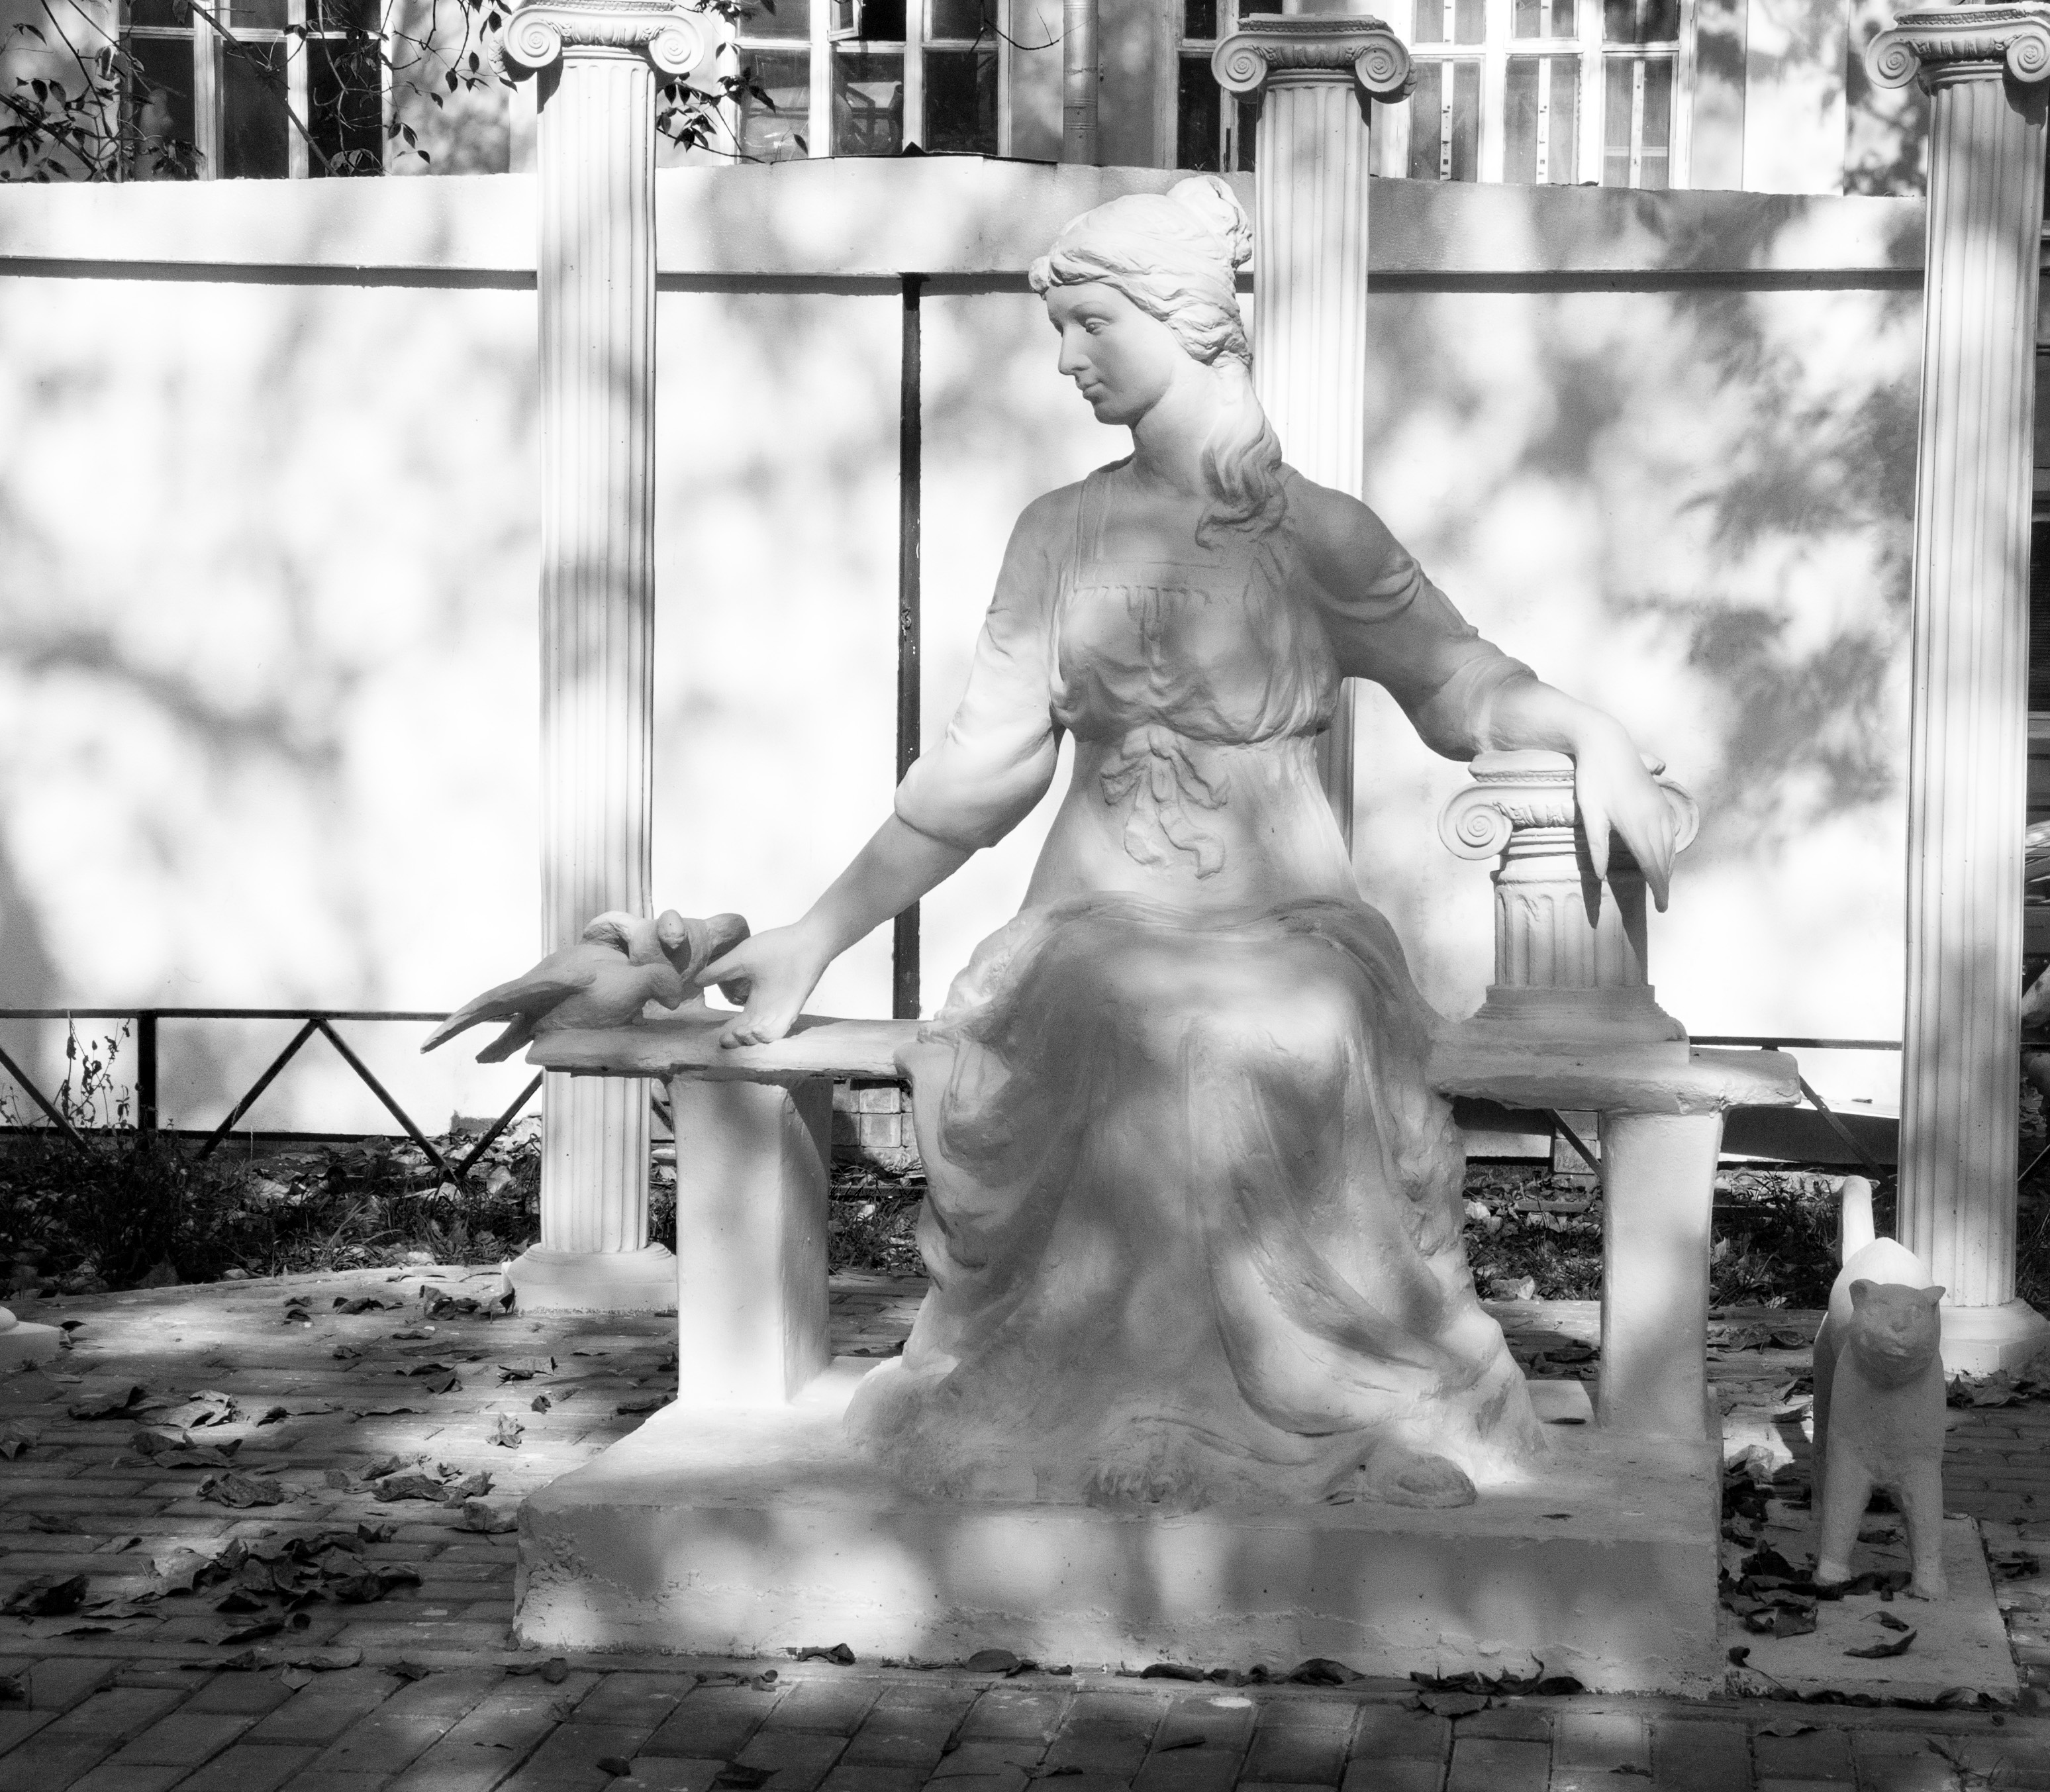
black and white, white, street, photography, city, monument, cityscape, europe, statue, sitting, nikon, black, monochrome, sculpture, art, temple, photograph, moscow, image, russia, cityscapes, moskau, moscou, coolpix, p7100, nikonp7100, monochrome photography, human positions